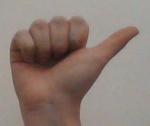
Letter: dhad